2025 General Tire 200 (Talladega)

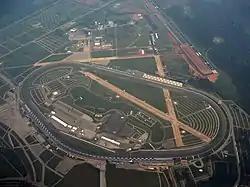
Talladega Superspeedway, the track where the race was held.

Talladega Superspeedway, formerly known as Alabama International Motor Speedway, is a motorsports complex located north of Talladega, Alabama. It is located on the former Anniston Air Force Base in the small city of Lincoln. A tri-oval, the track was constructed in 1969 by the International Speedway Corporation, a business controlled by the France family. Talladega is most known for its steep banking. The track currently hosts NASCAR's Cup Series, Xfinity Series and Craftsman Truck Series. Talladega is the longest NASCAR oval with a length of 2.66-mile-long (4.28 km) tri-oval like the Daytona International Speedway, which is 2.5-mile-long (4.0 km).